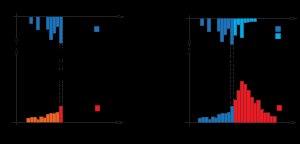
La prévision des crues est la modélisation des quantités de précipitations, solides ou liquides, reçues dans un bassin hydrographique et de leur effet sur l'écoulement dans les cours d'eau. Dans une approche plus globale, la prévision des crues en France couvre la surveillance, la prévision et la transmission de l'information sur les crues aux maires, responsables de la sécurité publique sur le territoire communal, afin qu'ils puissent prendre toutes mesures propres à en atténuer ou à en éviter les conséquences dommageables.